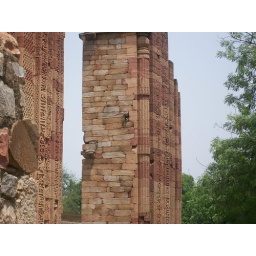
If you look up close there's a green bird sitting in there somewhere